Crewe Hall

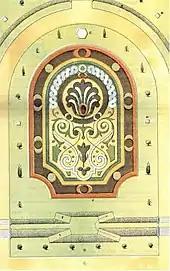
W. A. Nesfield's plan for the north parterre

Formal gardens were laid out around the house by W. A. Nesfield in around 1840–50 for Hungerford Crewe. Nesfield's design included statuary, gravelled walks and elaborate parterres realised using low box hedges and coloured minerals. Balustraded terraces were also constructed on the north and south sides of the hall, probably designed by E. M. Barry, and incorporating statues of lions, griffins and other heraldic beasts, echoing the interior staircase. Military usage during the Second World War, however, destroyed parts of the gardens; army buildings were erected near the house, and the area in front of the hall served as a parade ground and later was ploughed up to grow potatoes. The grounds were further neglected while the house was used as offices, and little has survived except the terraces, gates and statues. In 2009, English Heritage placed the hall on the "Heritage at Risk Register" as highly vulnerable, considering that the historic character of the gardens and park is compromised by recent developments to the hotel complex, in particular the conference centre, spa and associated parking area.